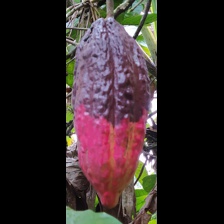
Label: phytophthora